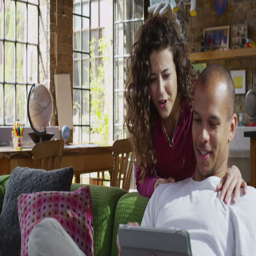
young happy couple spending time together at home and browsing the internet on a computer tablet